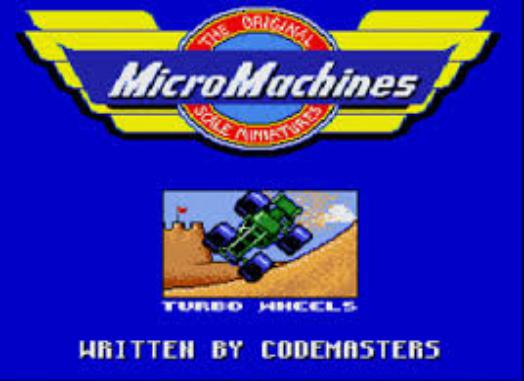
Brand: micro machines
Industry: Leisure